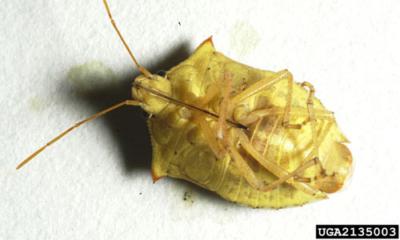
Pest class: stink_bug